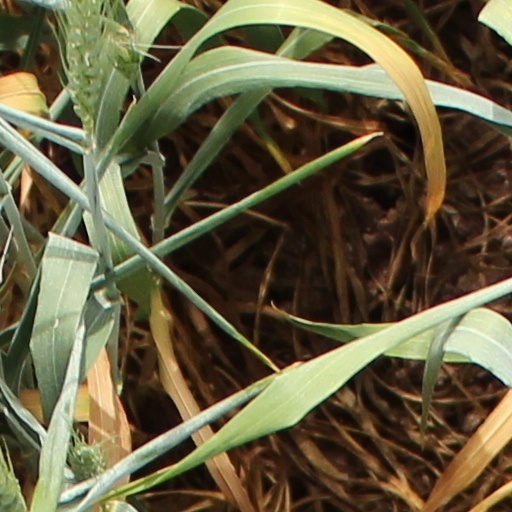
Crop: wheat